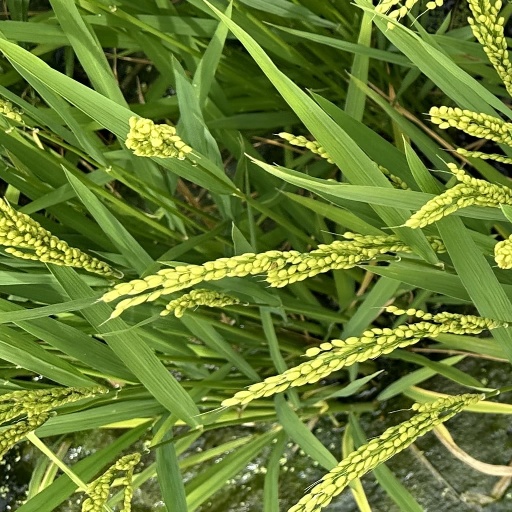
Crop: rice